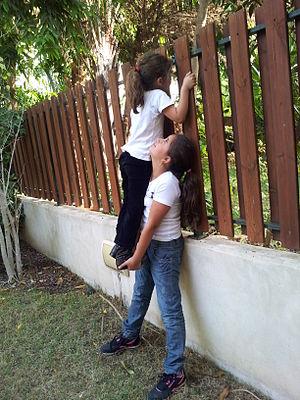
La courte échelle est une méthode d'élévation permettant à un individu accompagné de se hisser en des points relativement haut placés et donc de procéder au franchissement d'obstacles d'une taille appréciable, éventuellement. Elle consiste à prendre appui avec le pied sur les mains jointes d'un collaborateur volontaire pour atteindre des objets ou des prises par ailleurs inaccessibles depuis le sol.